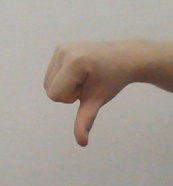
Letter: waw